Cannabis culture

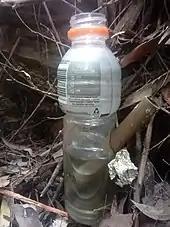
A bong made from a plastic sports drink bottle. Sydney, 2022

Australia’s harm-reduction policy allows for the legality of certain drug use as a form of medication and healing provided by public healthcare. This has led to a higher dependency on cannabis for cannabis users following what the National Library of Medicine refers to as DSM-IV.